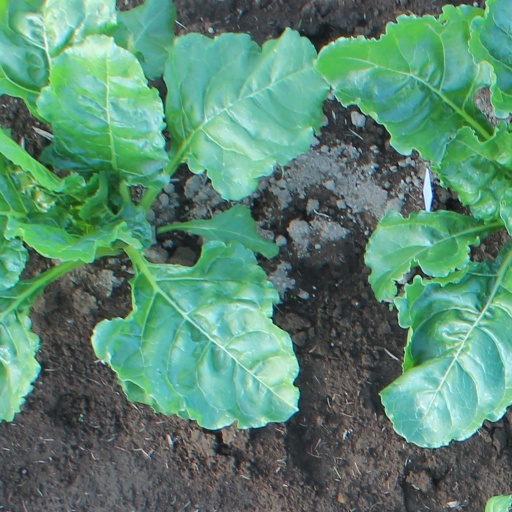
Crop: sugar beet